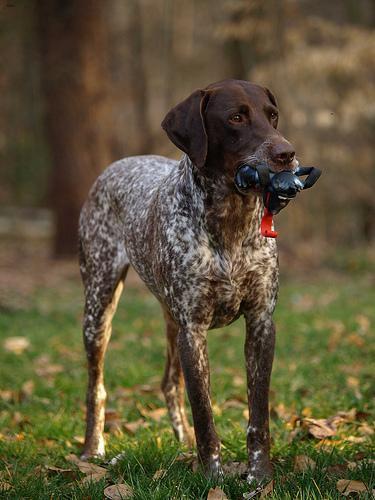
german shorthaired